Choctaw Tribal School System

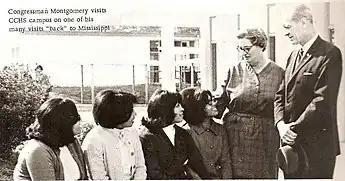
U.S. Representative Montgomery's 1969 visit to Choctaw Central High.

During his senior year in high school, Marcus Dupree rushed for 1,955 yards with 26 touchdowns. On November 13, 1981, Dupree's final high school game was at Choctaw Bowl at Choctaw Central High School's Warriors Stadium. He broke a record on yards rushed. Willie Morris, author, described the audience as "the most distinctive crowds I had ever seen ... four thousand or so people seemed almost an equal of a mix of whites, blacks, and Indians ... After Marcus scored his touchdown, [Sid Salter] saw Cecil Price Sr. who was ... 'jumping up and down and cheering as hard as anyone ... ain't that a kick in the pants?'" In a separate visit in 1983, Dupree came to the school for one-on-one sessions with students.